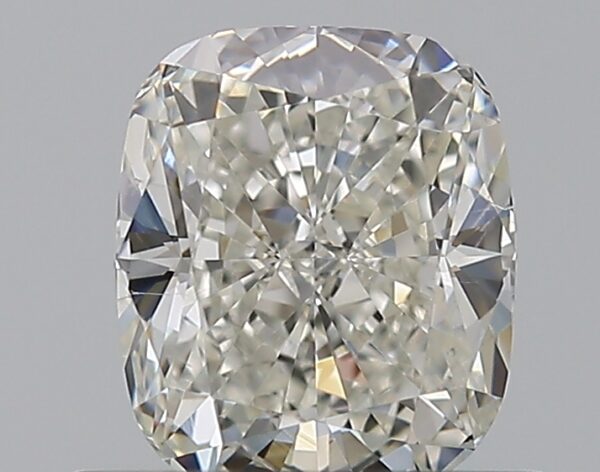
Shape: cushion
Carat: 0.72
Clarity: VS2
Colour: I
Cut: EX
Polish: EX
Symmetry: VG
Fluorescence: N
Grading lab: GIA
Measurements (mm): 5.59 x 4.76 x 3.21